Indonesian Aerospace N-219

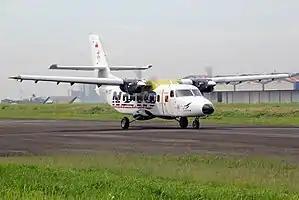
N-219 prototype PK-XDT during landing, August 2017

The Indonesian Aerospace N-219 Nurtanio is a light STOL utility aircraft developed by Indonesian Aerospace. Its maiden flight was in August 2017 and according to Indonesian Aerospace's CEO at the time, the plane was developed without any foreign assistance and designed from scratch.